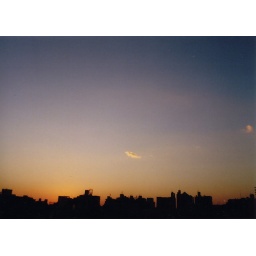
A little fish in the sky